Grave Creek Mound

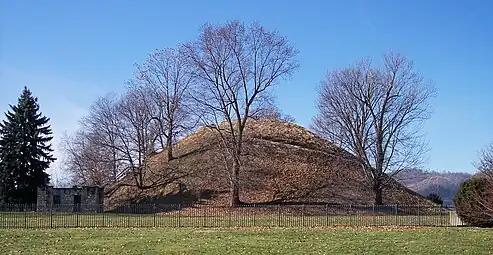
Grave Creek Mound in 2006

The Grave Creek Mound in the Ohio River Valley in West Virginia is one of the largest conical-type burial mounds in the United States, now standing high and in diameter. The builders of the site, members of the Adena culture, moved more than 60,000 tons of dirt to create it about 250–150 BC.